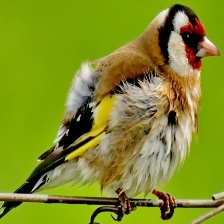
Species: EUROPEAN GOLDFINCH
Scientific name: CARDUELIS CARDUELIS
ImageNet parent category: goldfinch